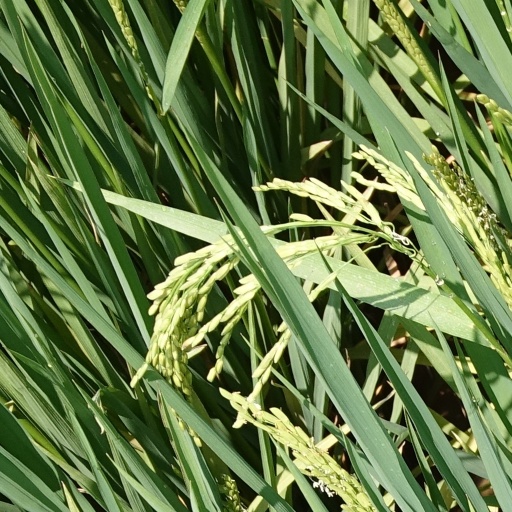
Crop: rice